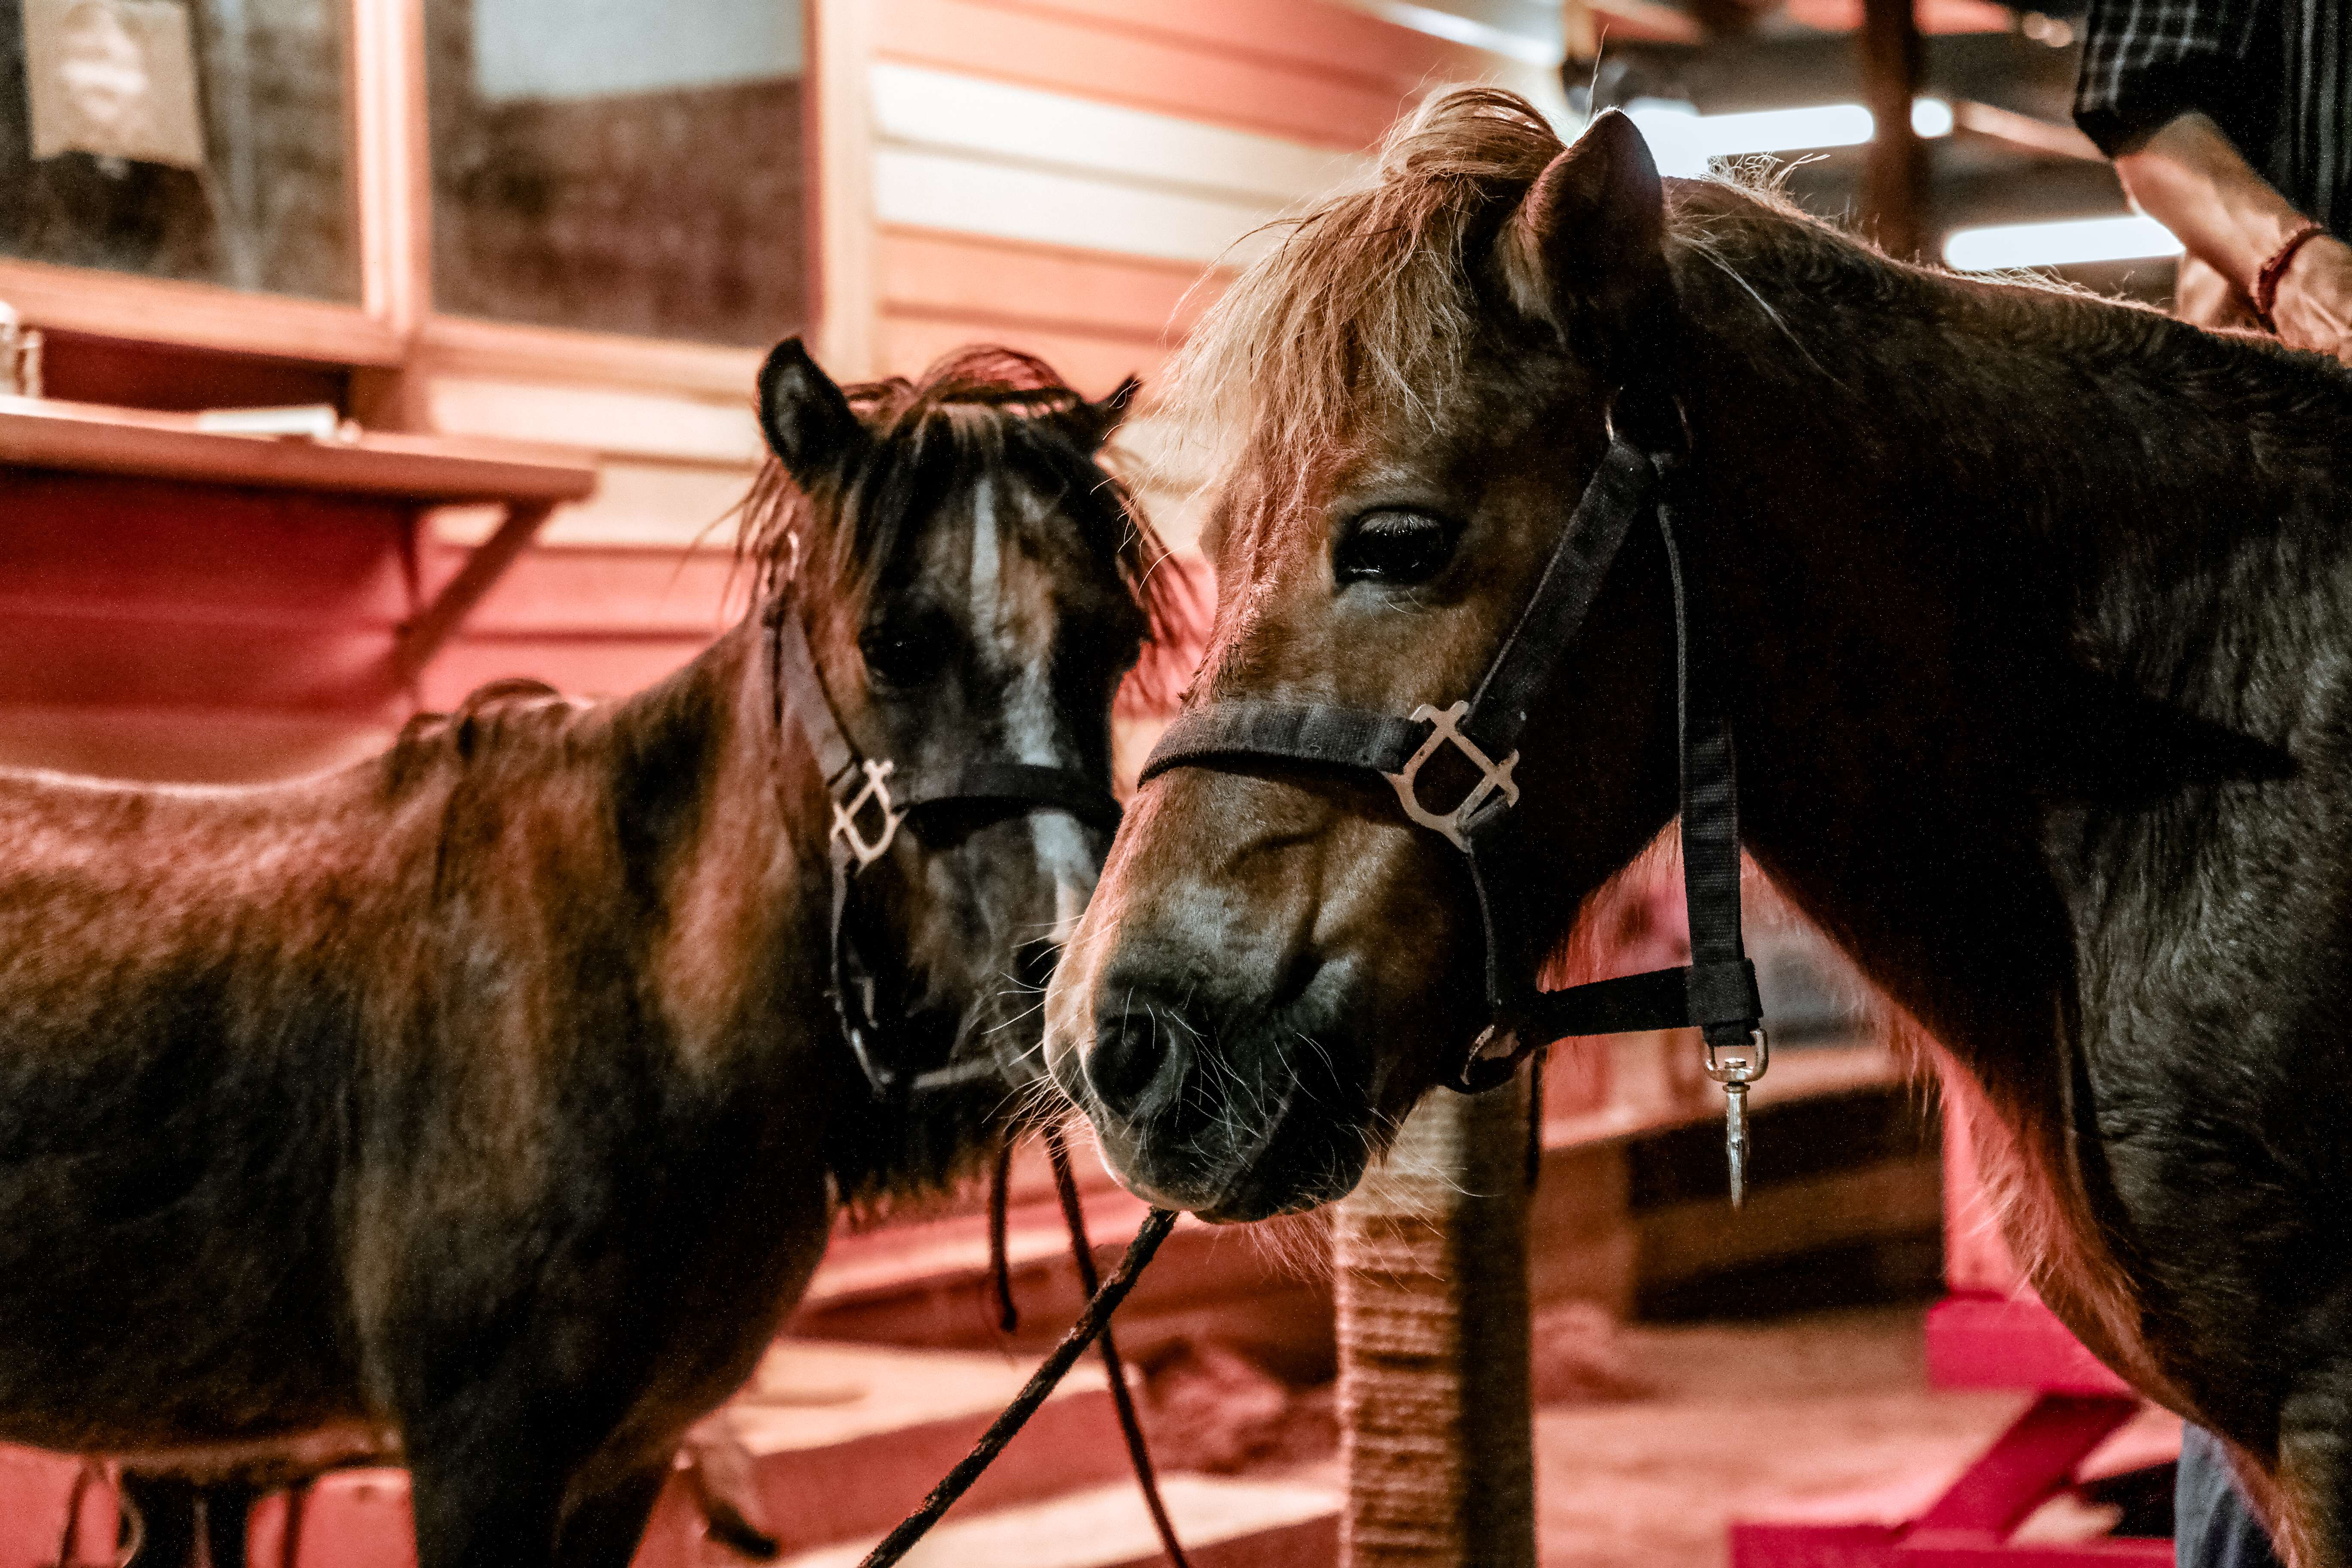
farm, horse, mammal, stallion, mane, bridle, pets, horses, animals, mare, domestic animals, halter, pack animal, horse like mammal, horse harness